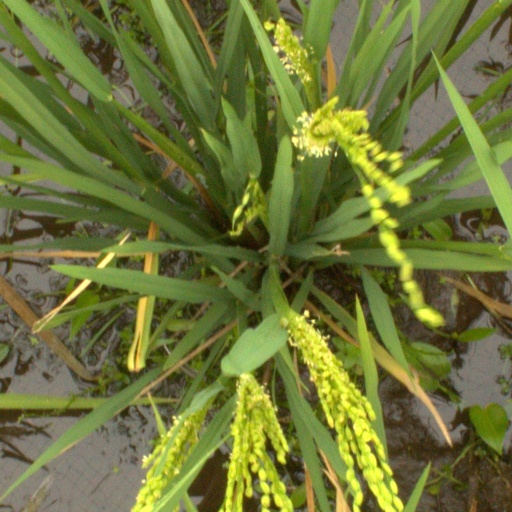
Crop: rice